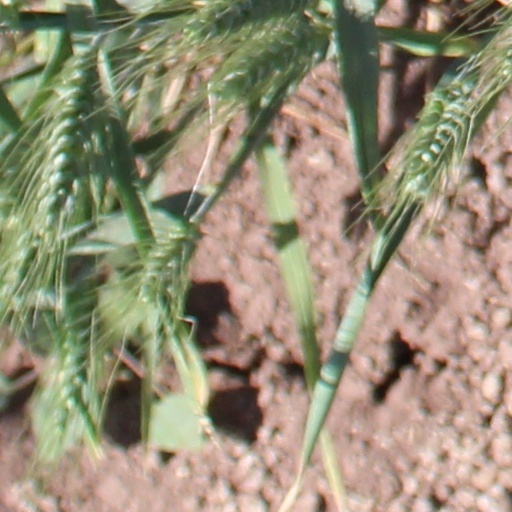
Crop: wheat